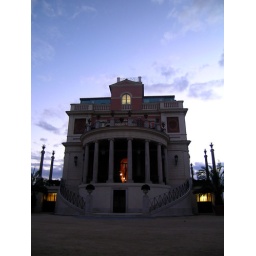
A beautiful house on top of a hill in Rome